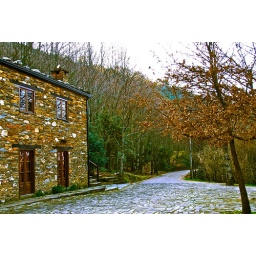
A house in the mountain